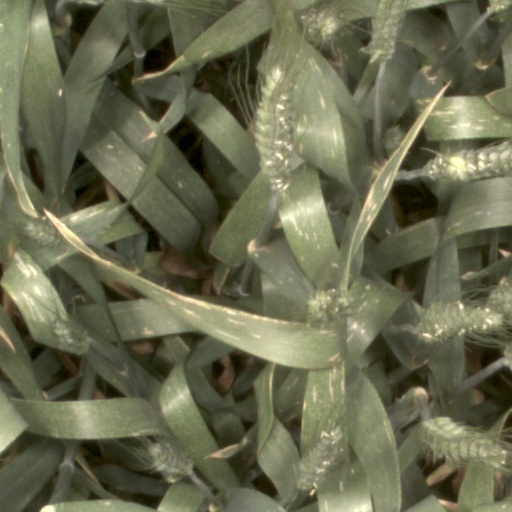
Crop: wheat